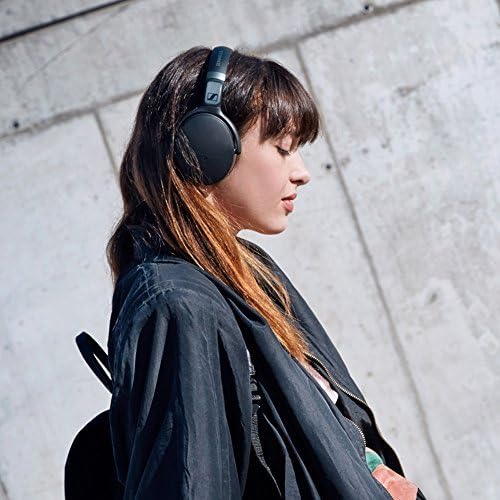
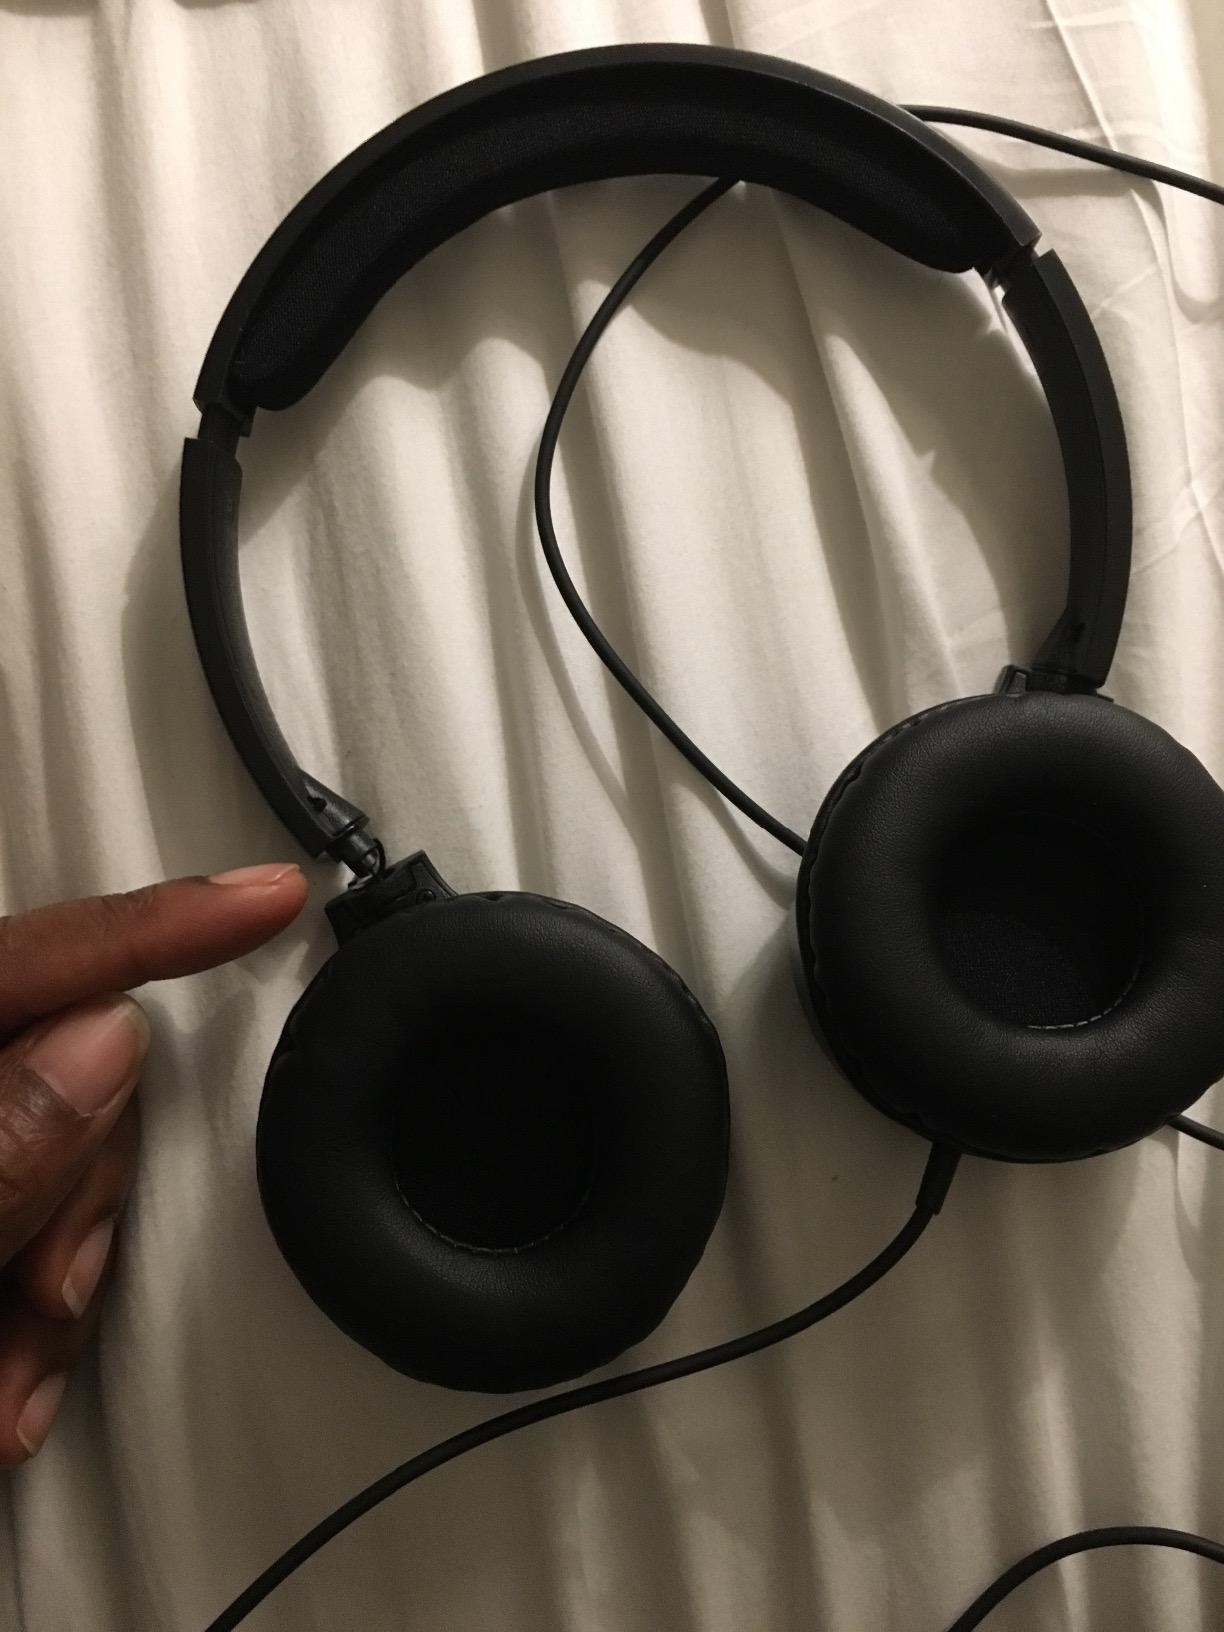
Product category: headphones
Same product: no